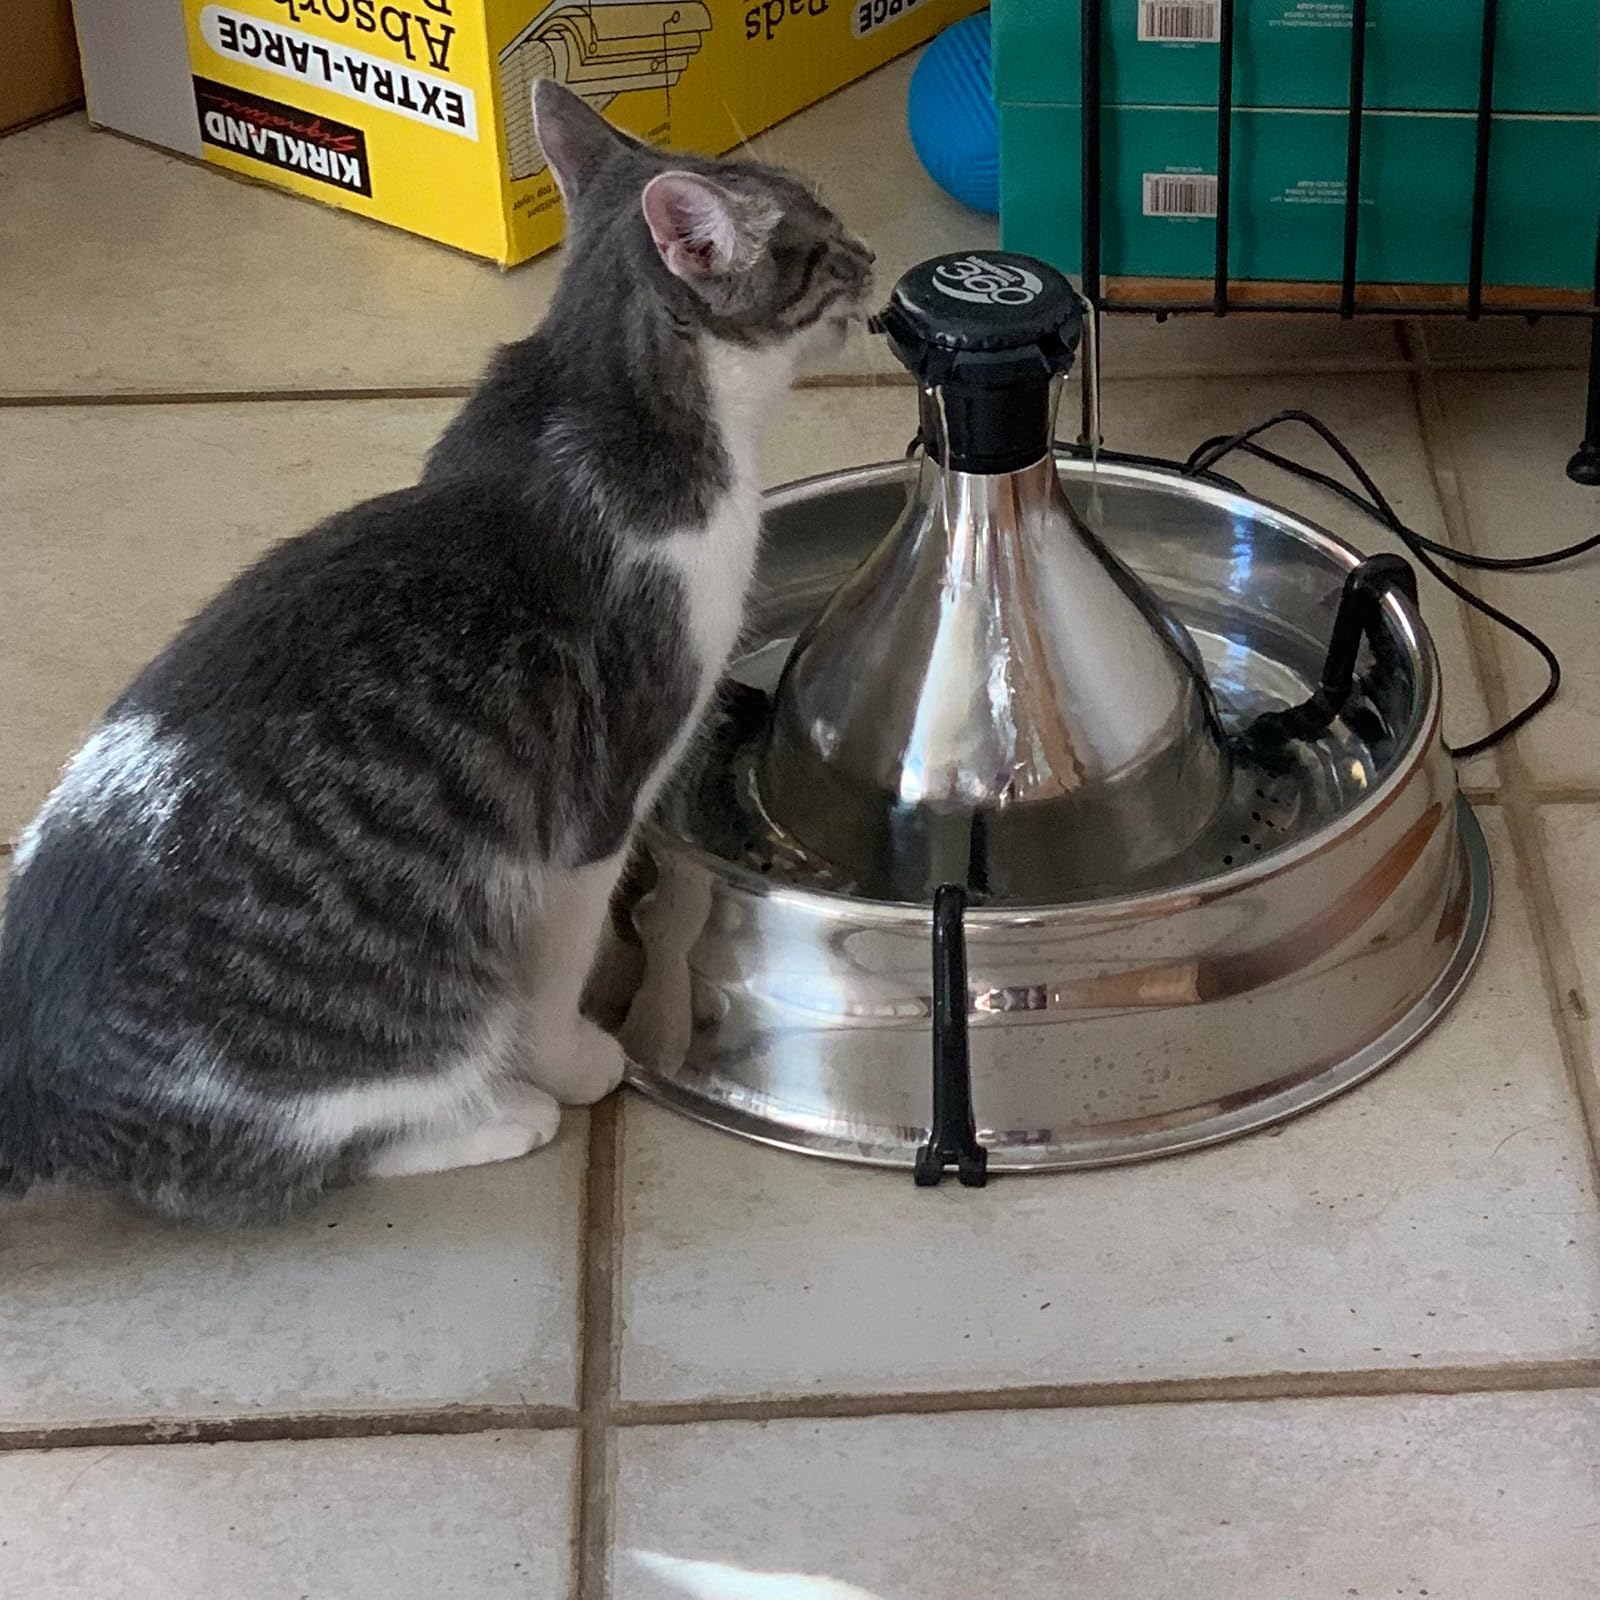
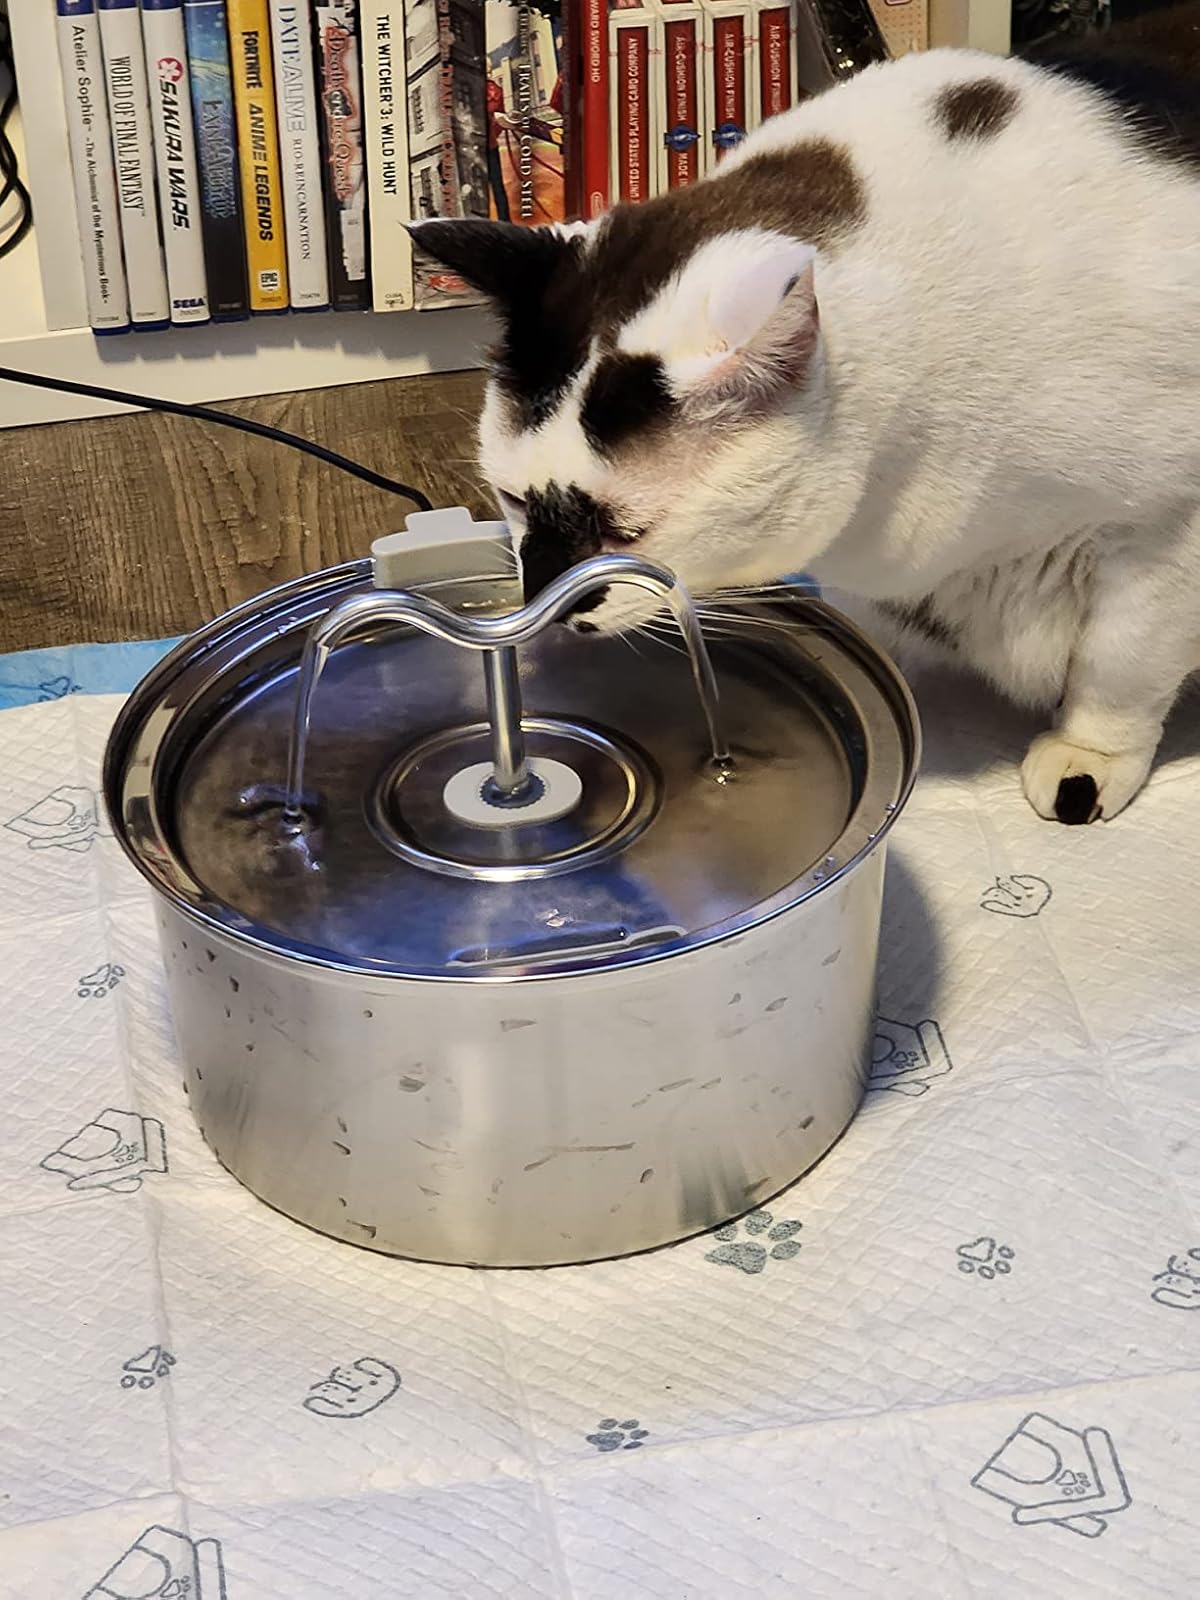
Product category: items_bowl
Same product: no